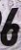
Number: 6